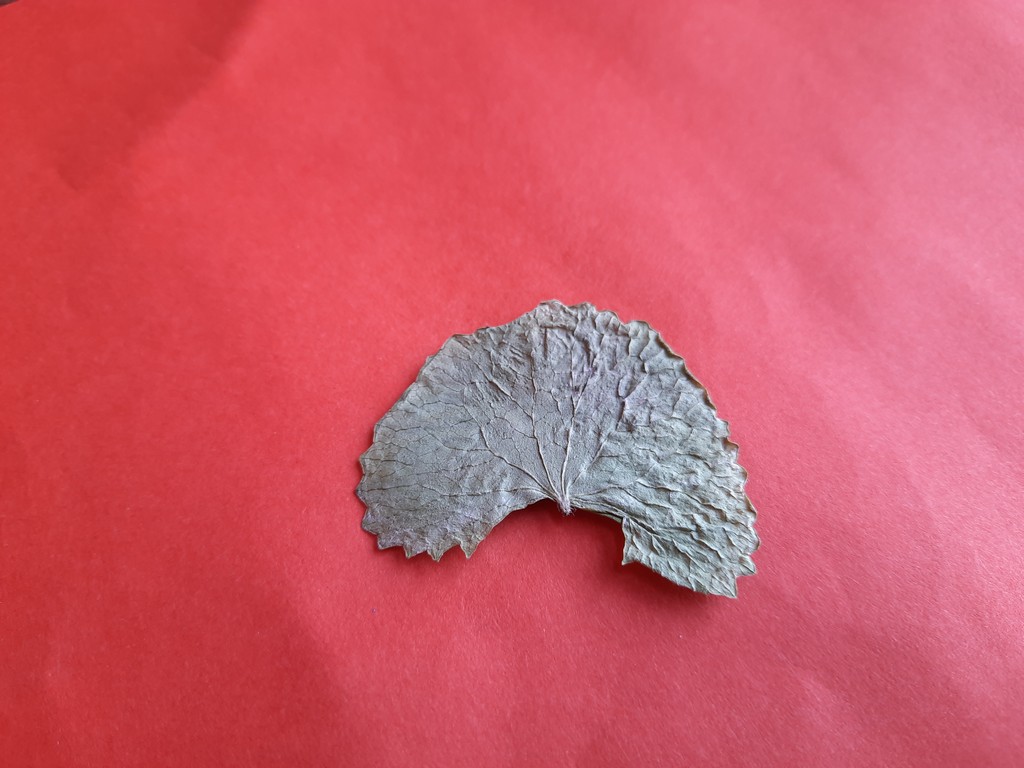
Label: Dried